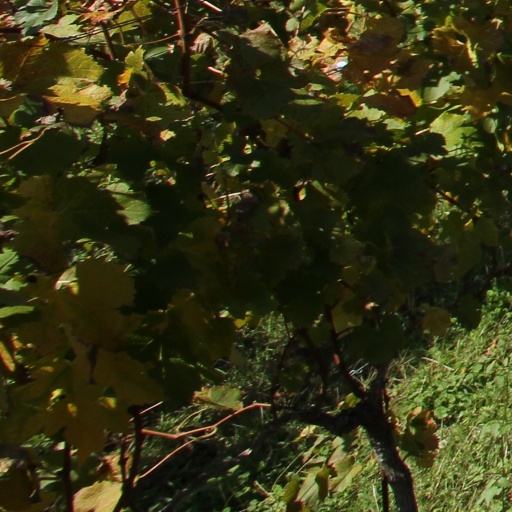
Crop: grape